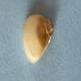
Maize quality: Bad